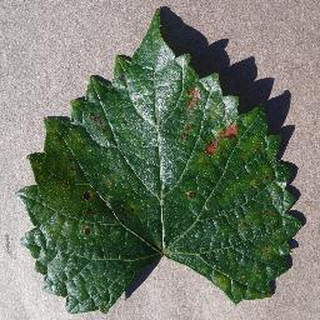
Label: grape_esca_black_measles